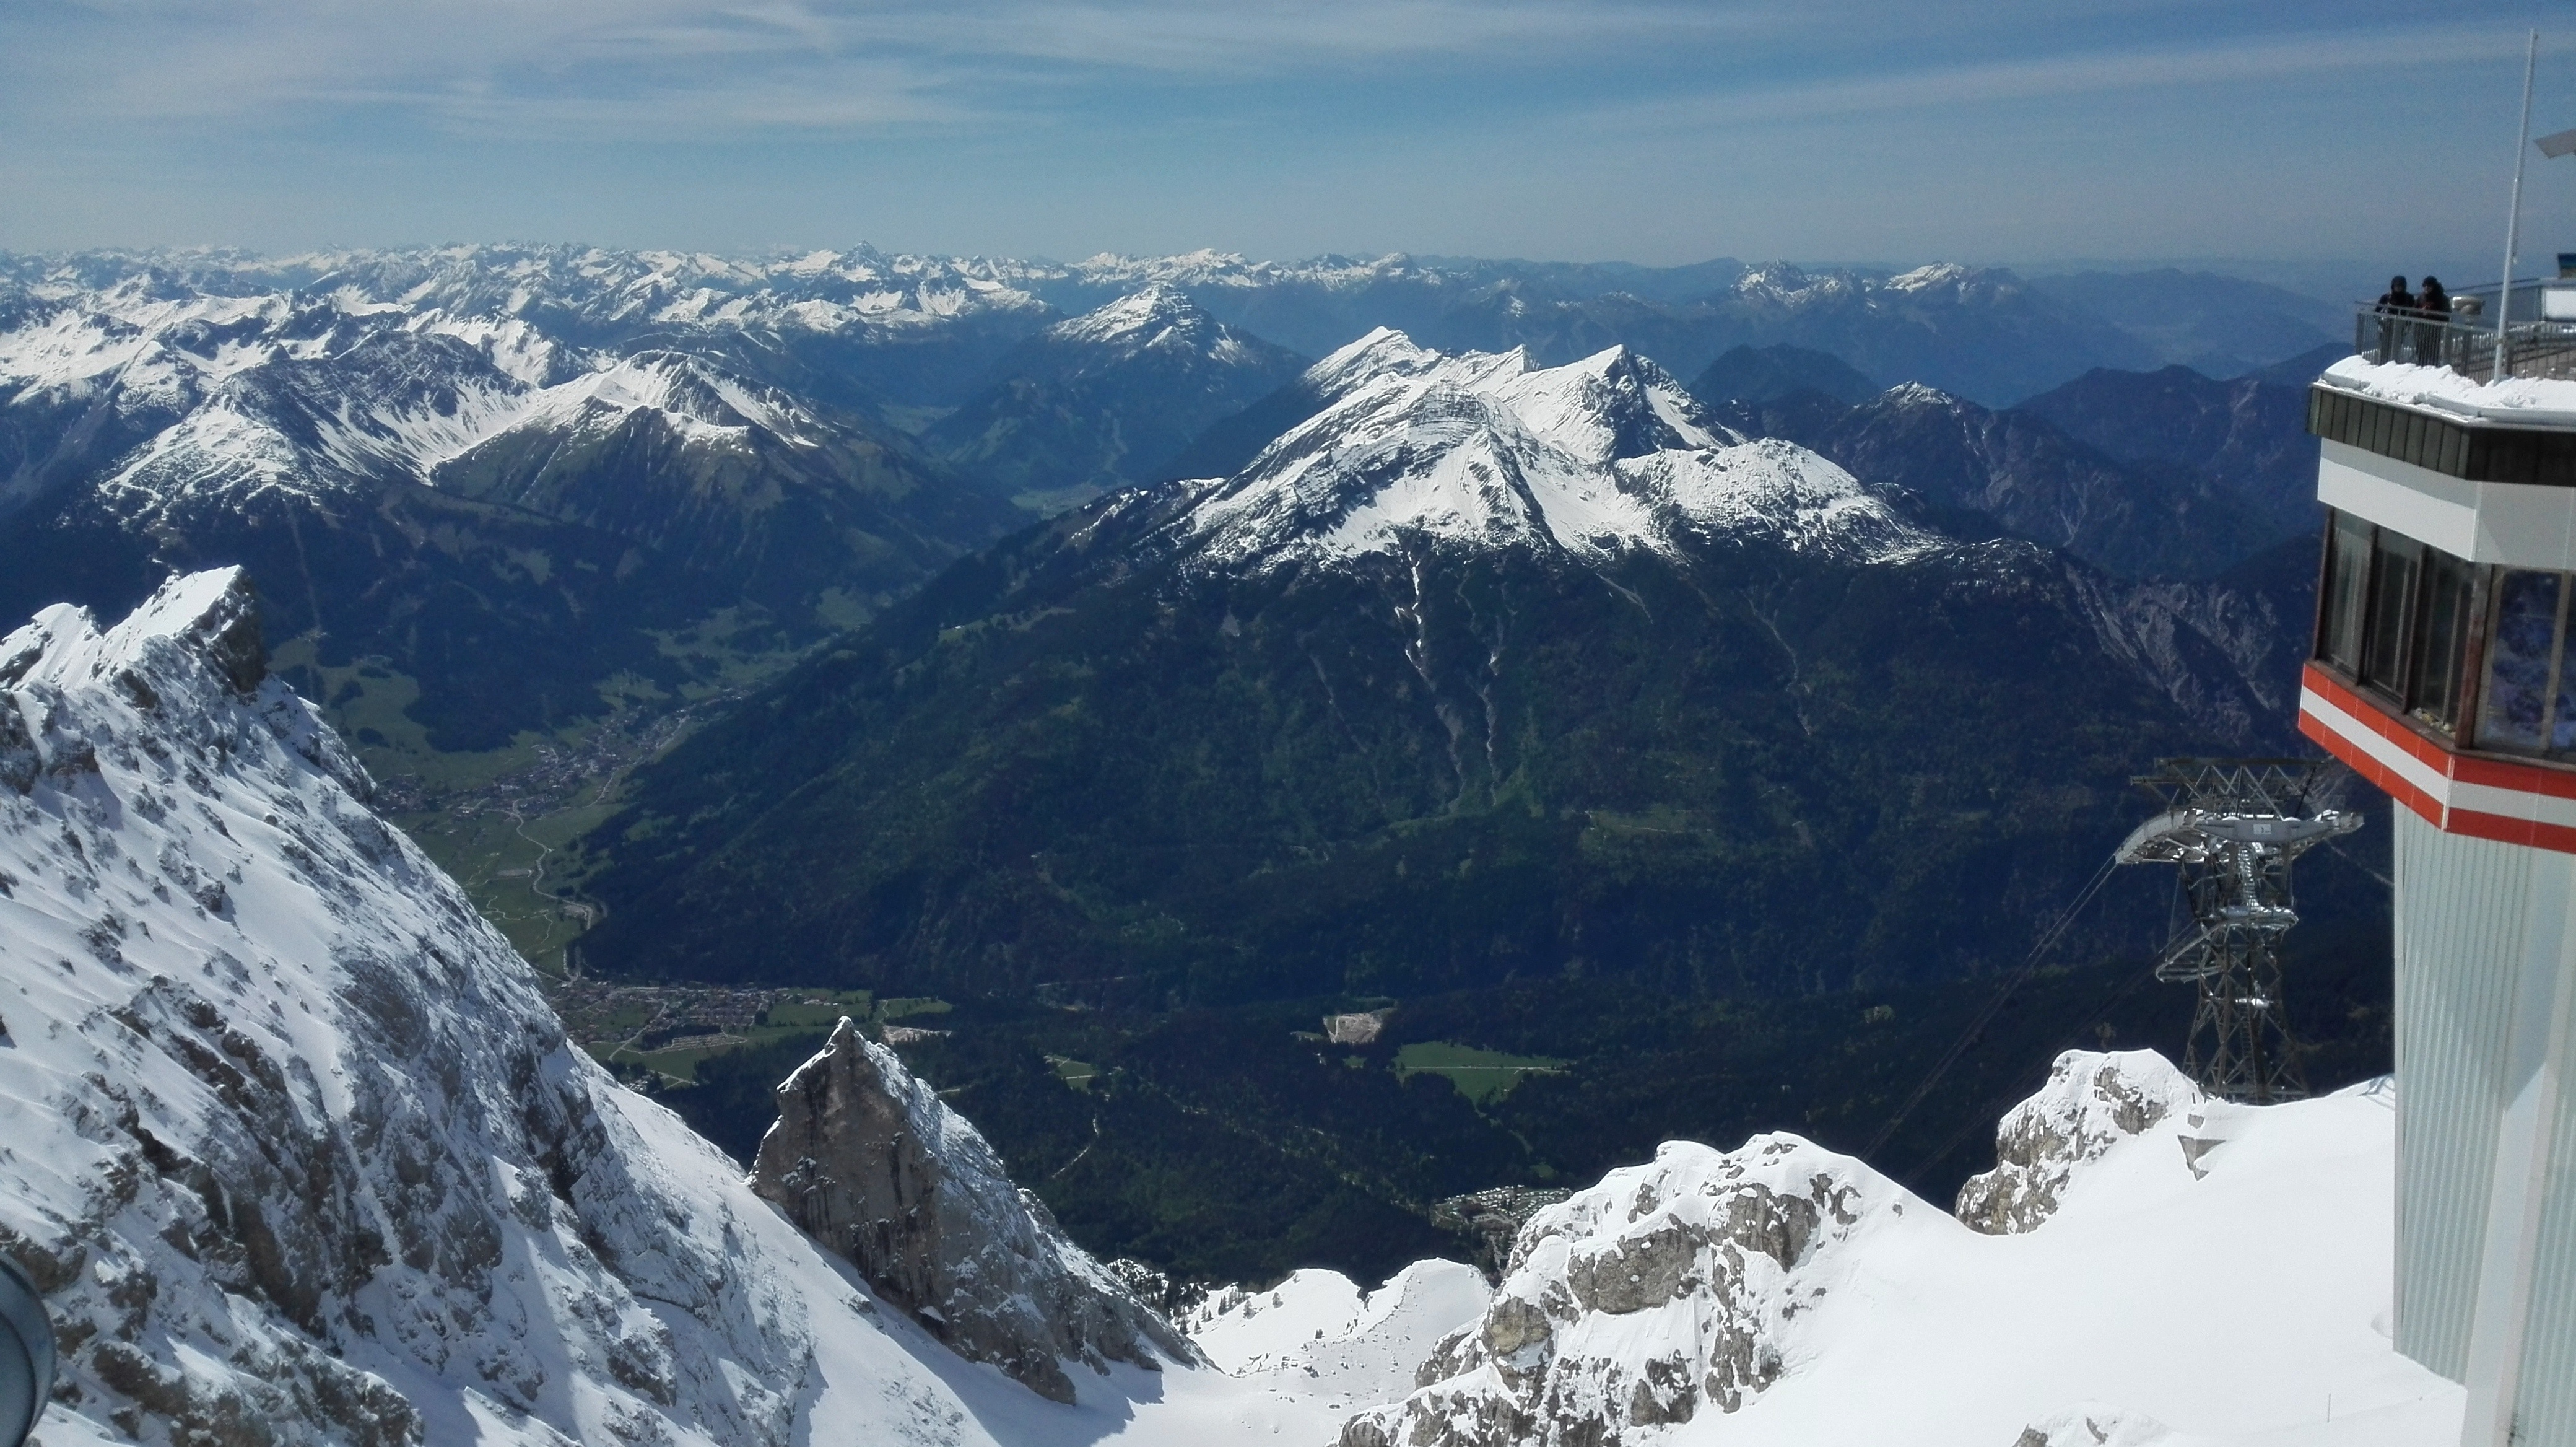
mountain, snow, adventure, mountain range, extreme sport, ridge, summit, mountaineering, mountains, alps, cirque, piste, landform, mountain pass, south germany, zugspitse, geographical feature, mountainous landforms, geological phenomenon